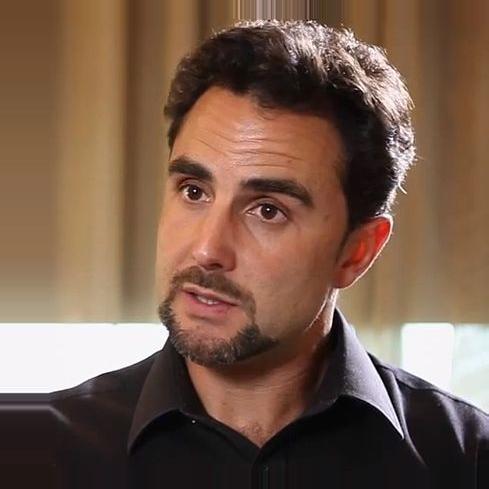
Age: 39